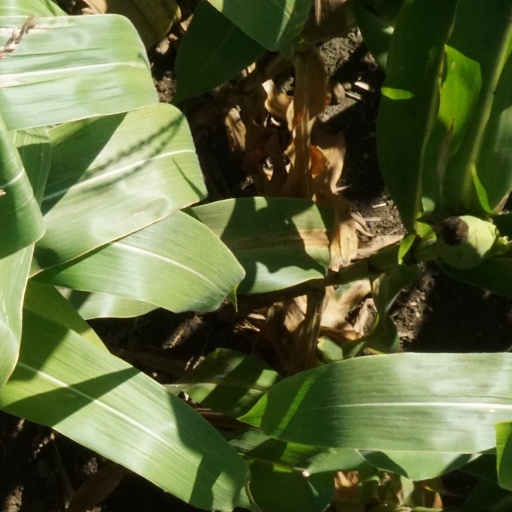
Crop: maize; corn